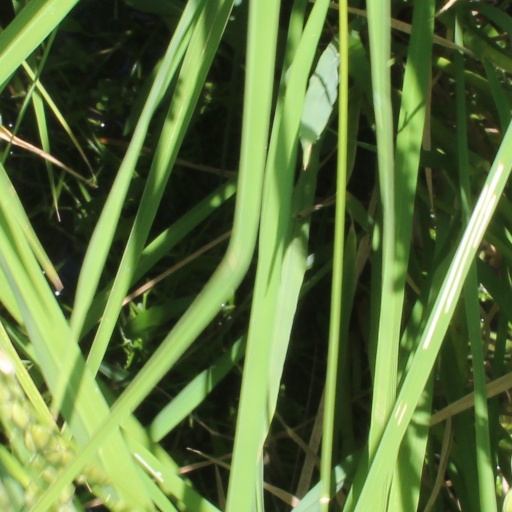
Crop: rice